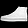
Label: Ankle boot